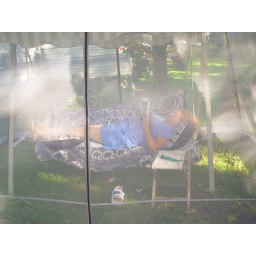
karen relaxing in screen house